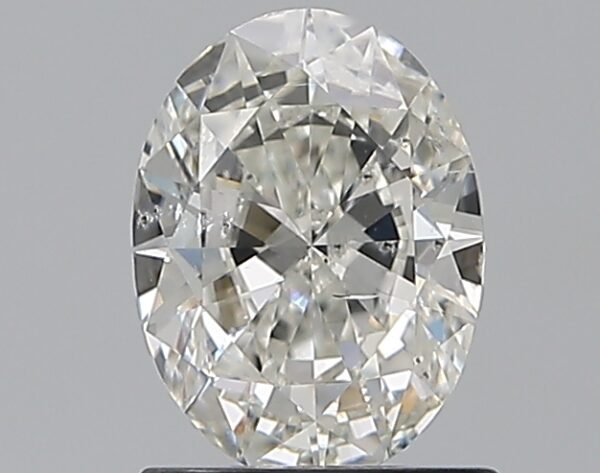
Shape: oval
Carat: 1
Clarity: SI2
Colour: G
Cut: VG
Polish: EX
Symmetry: VG
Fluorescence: N
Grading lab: GIA
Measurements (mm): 7.71 x 5.75 x 3.34